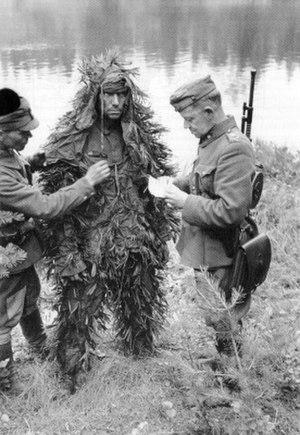
Cet article relate du traitement des prisonniers de guerre au cours de la Seconde Guerre mondiale.